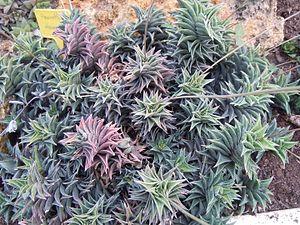
Hybrid Haworthia viscosa - possibly the kewensis hybrid - Serres d'Auteuil